Water bottle

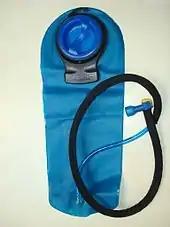
Hydration reservoir

Hydration reservoirs, also known as hydration bladders, are large-volume, flexible bags typically carried in a backpack system. Users access water via a sipping tube. This system allows the user to remain engaged in activity without having to stop and unscrew a water bottle. Such reservoirs also permit the carrying of a larger water supply (thus a longer hike), as they have both more capacity and better integration into the carrying equipment than an external water bottle or canteen attached to the pack or belt.